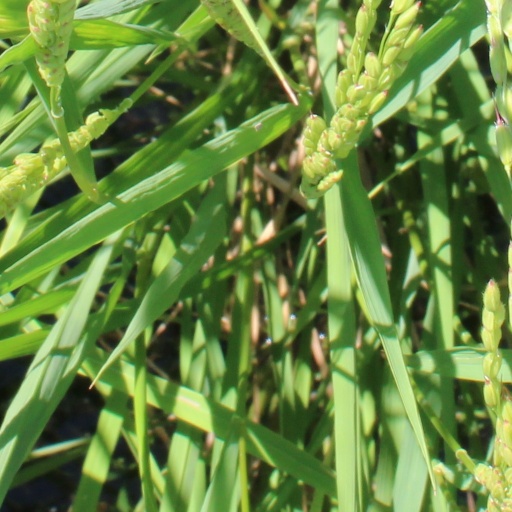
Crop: rice